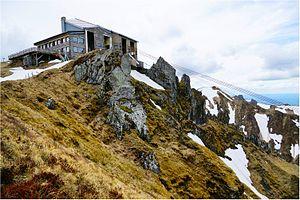
La gare téléphérique
Le puy de Sancy est un sommet des monts Dore situé dans le département du Puy-de-Dôme, à 35 kilomètres au sud-ouest de Clermont-Ferrand. C'est, avec ses 1 885 mètres d'altitude, le point culminant du Massif central et le plus haut volcan en France métropolitaine.